Robert A. Heinlein

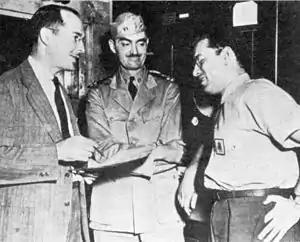
Robert A. Heinlein, L. Sprague de Camp, and Isaac Asimov, Philadelphia Navy Yard, 1944

At the Philadelphia Naval Shipyard, Heinlein met and befriended a chemical engineer named Virginia "Ginny" Gerstenfeld. After the war, her engagement having fallen through, she attended UCLA for doctoral studies in chemistry, and while there reconnected with Heinlein. As his second wife's alcoholism gradually spun out of control, Heinlein moved out and the couple filed for divorce. Heinlein's friendship with Virginia turned into a relationship and on October 21, 1948—shortly after the decree nisi came through—they married in the town of Raton, New Mexico. Soon thereafter, they set up housekeeping in the Broadmoor district of Colorado Springs, Colorado, in a house that Heinlein and his wife designed. As the area was newly developed, they were allowed to choose their own house number, 1776 Mesa Avenue. The design of the house was featured in "Popular Mechanics". They remained married until Heinlein's death. In 1965, after various chronic health problems of Virginia's were traced back to altitude sickness, they moved to Santa Cruz, California, which is at sea level. Robert and Virginia designed and built a new residence, circular in shape, in the adjacent village of Bonny Doon.